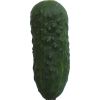
Label: Cucumber 1